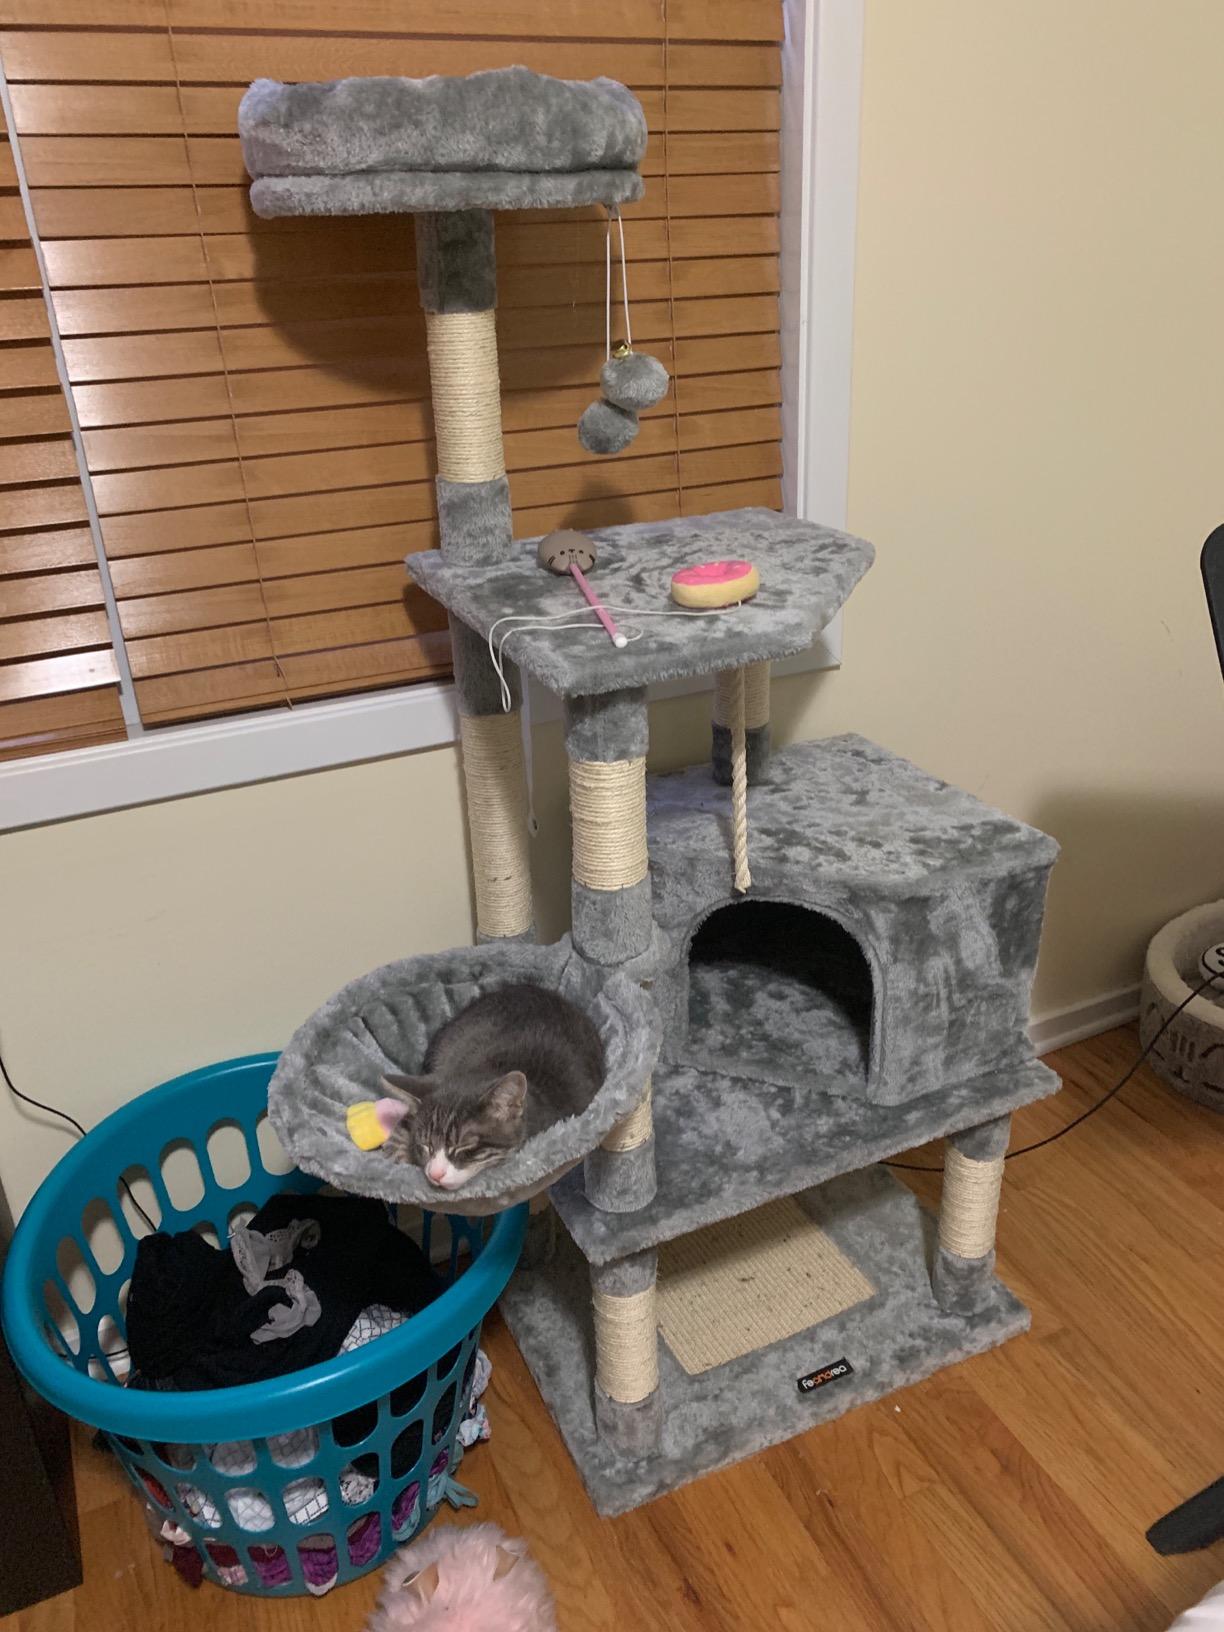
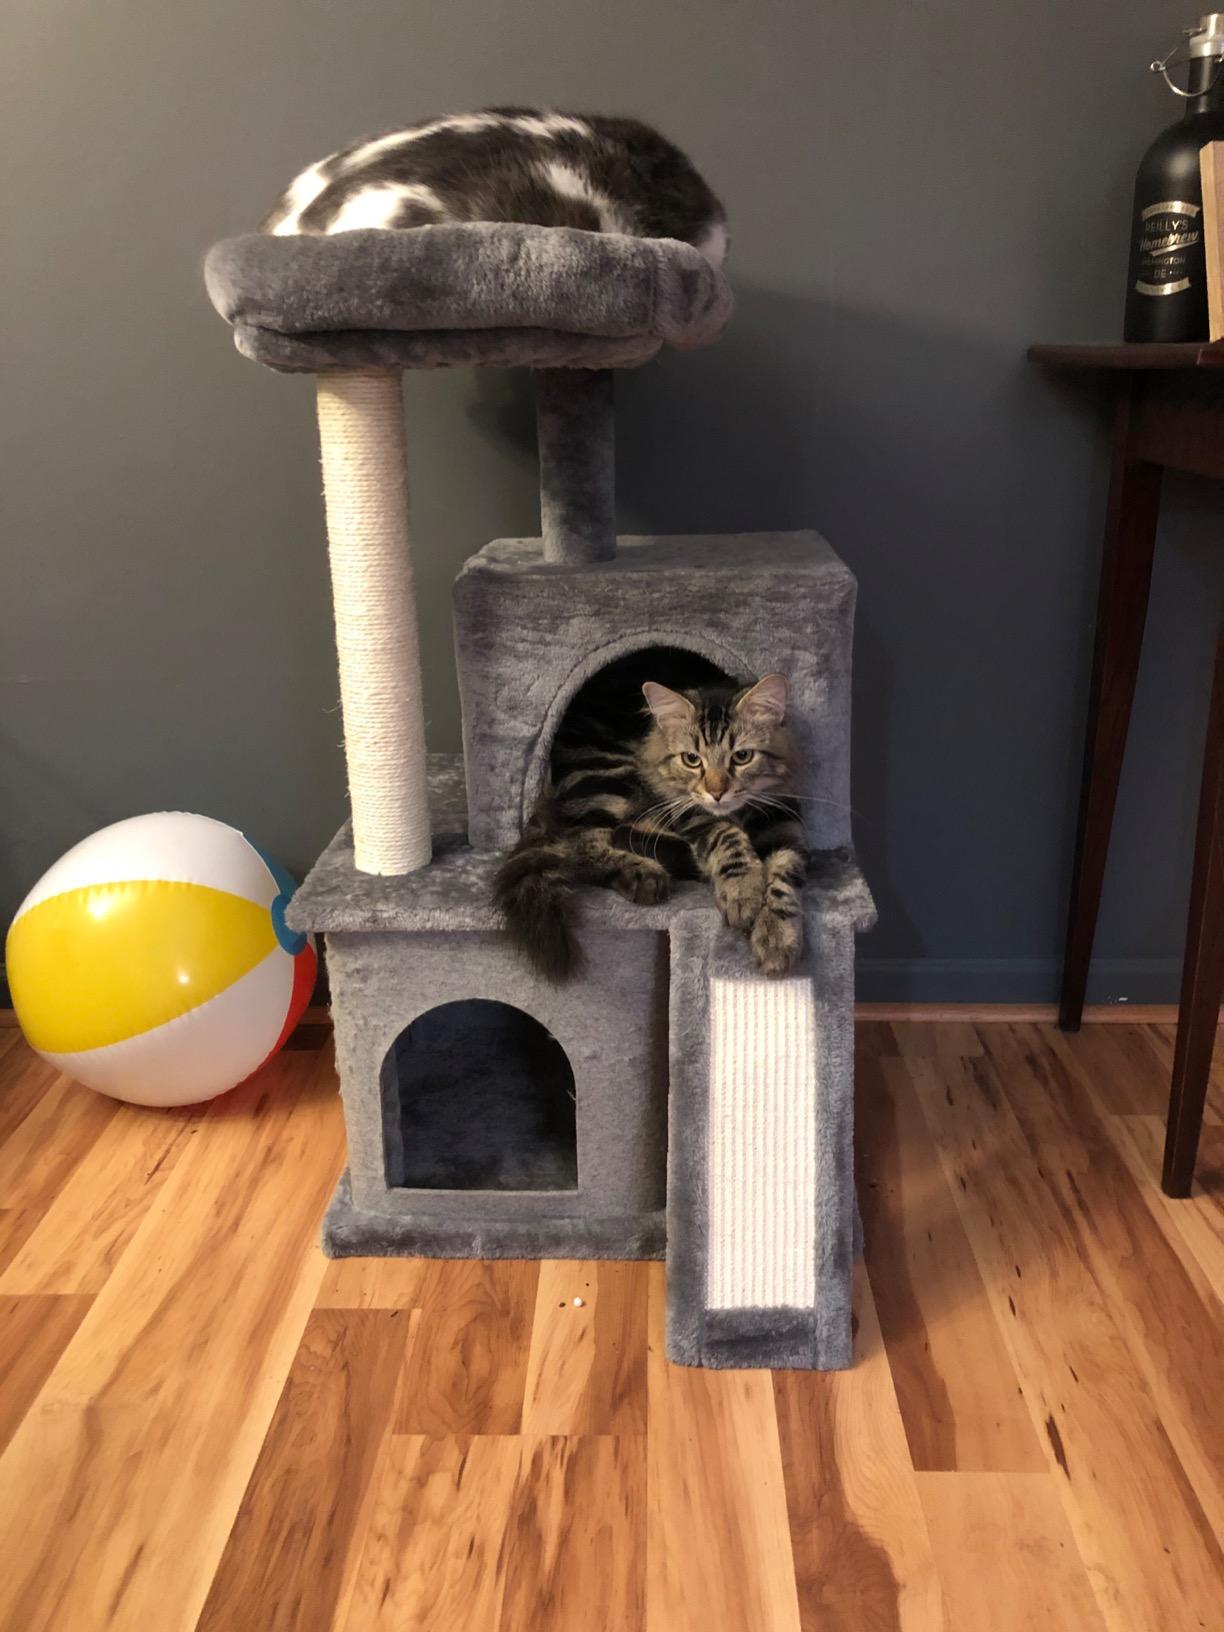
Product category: items_cat tree
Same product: no